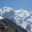
Label: mountain